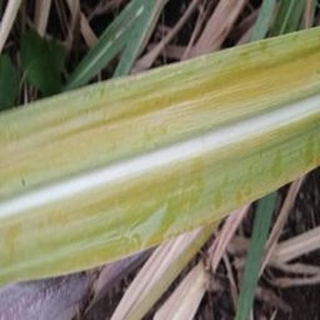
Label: sugarcane_yellow_leaf_disease